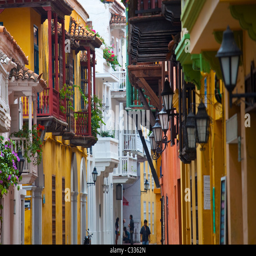
narrow alley in the old town